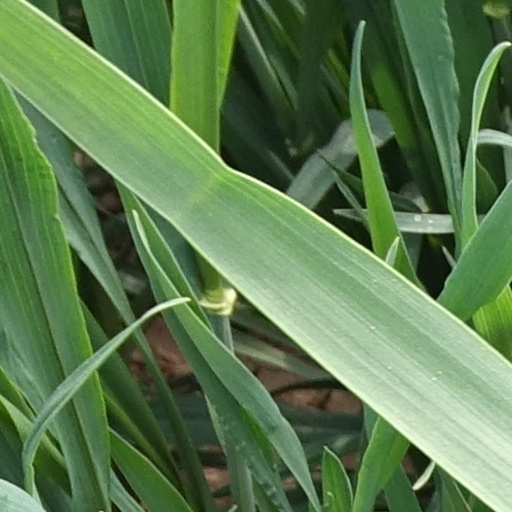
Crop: wheat